Lexington-class battlecruiser

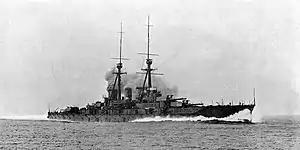
IJN battlecruiser , for which the "Lexington" class was to be a response

Therefore, while the Navy did not react as Germany and Britain built increasing numbers of battlecruisers, it took a very different tack when Japan laid down its first ship of this class, , in Britain on 17 January 1911. On 13 June, U.S. Naval Intelligence confirmed she was to be the first of four ships, the other three to be built in Japan, which would form a fast division for the IJN. The following day, the Secretary of the Navy asked the General Board to consider the construction of American battlecruisers for Pacific service, as the "Pennsylvania"s and "Tennessee"s would no longer be viable units in the face of such opposition. The General Board, not willing to forego battleship construction in favor of auxiliary types such as battlecruisers, balked. On 29 August, it suggested that C&R research a ship under 30,000 tons that could steam at , carry eight and twenty-four guns and have a protective system comparable to the s. In other words, the board requested an American version of the "Kongō".